Edmund Ruffin

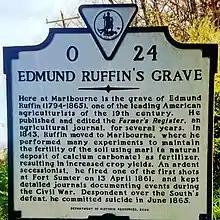
Historic marker, Hanover County, Virginia

When the war ended with Confederate defeat, Ruffin, who had already suffered the loss of his wife and eight of his eleven children, was crushed. Increasingly despondent after the surrender of Robert E. Lee at Appomattox Court House in 1865, along with the other surrenders that were to follow, Ruffin decided to die of suicide. On June 18, 1865, while staying with his son and daughter-in-law at Redmoor in Amelia County, Ruffin went up to his room with a rifle and a forked stick. He was called away to greet visitors at the front door.